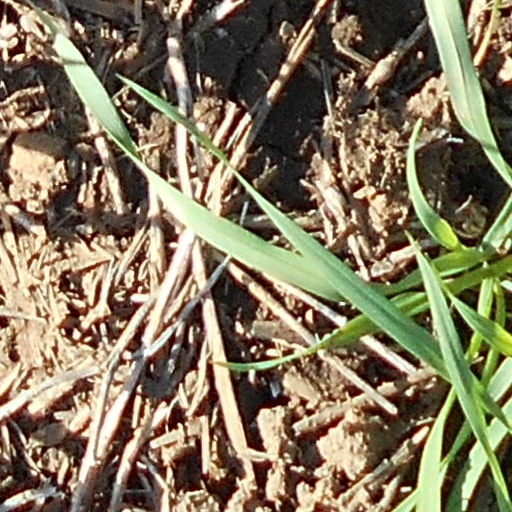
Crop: wheat